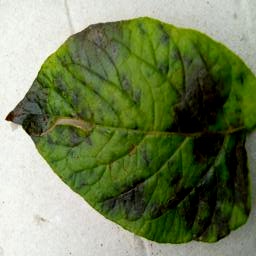
Etiqueta: Late Blight